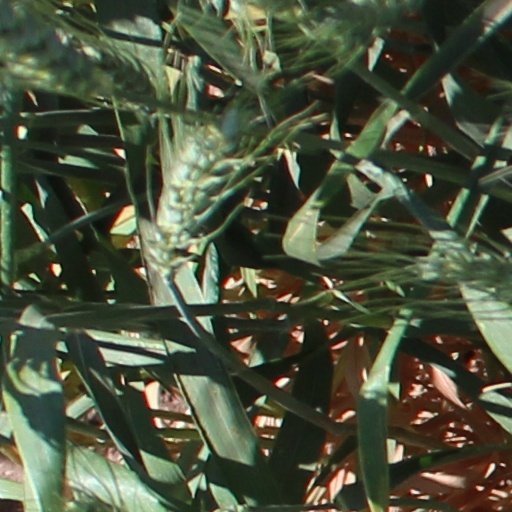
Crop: wheat